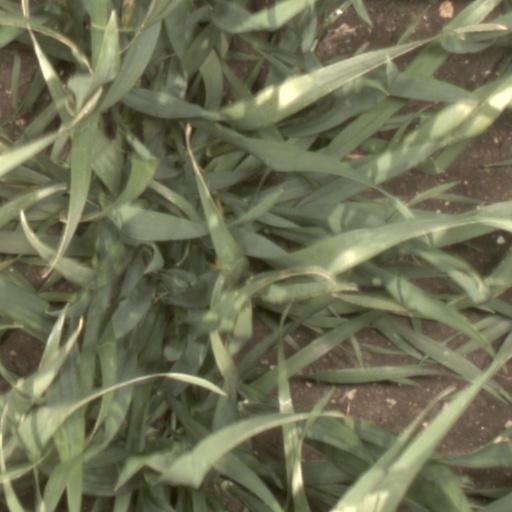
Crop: wheat